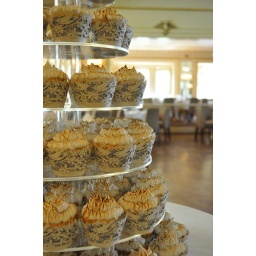
Lemon Meringue cupcakes baked in white foil baking cups wrapped with bird theme cupcake wrappers.